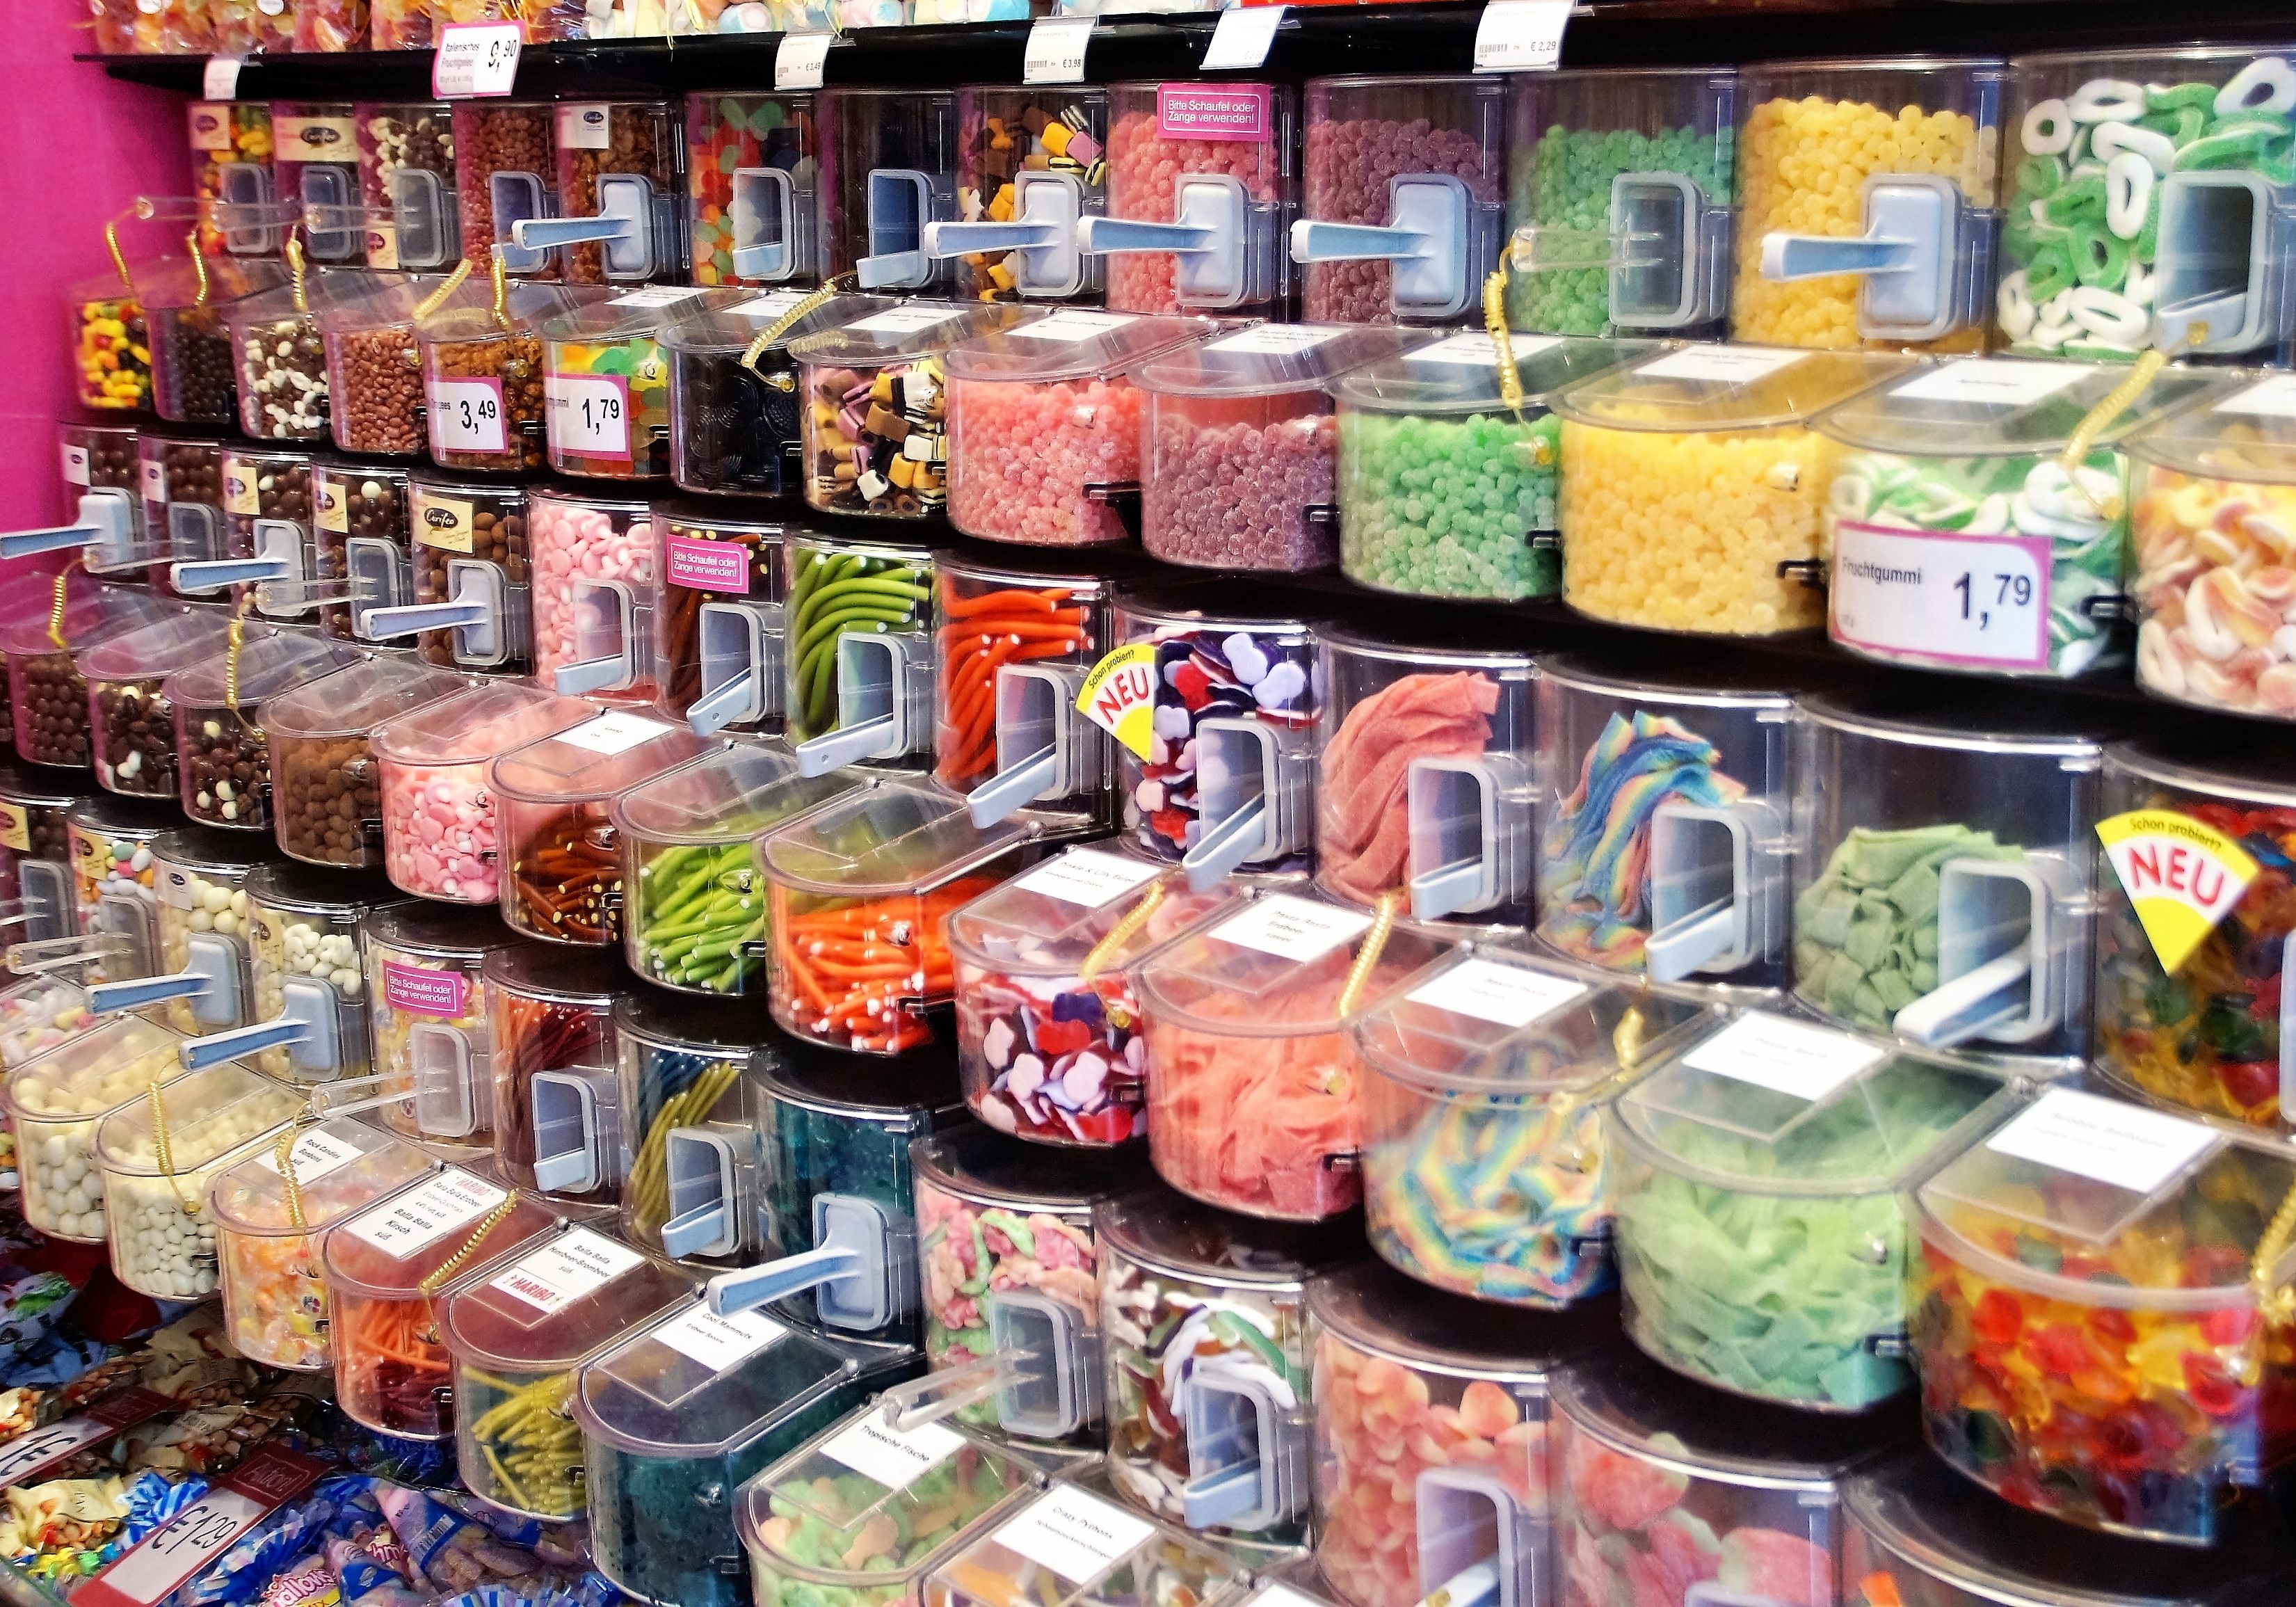
sweet, city, food, bazaar, market, marketplace, public space, colors, jelly, supermarket, candy, grocery store, retail, sugar confectionery, convenience food, convenience store, greengrocer